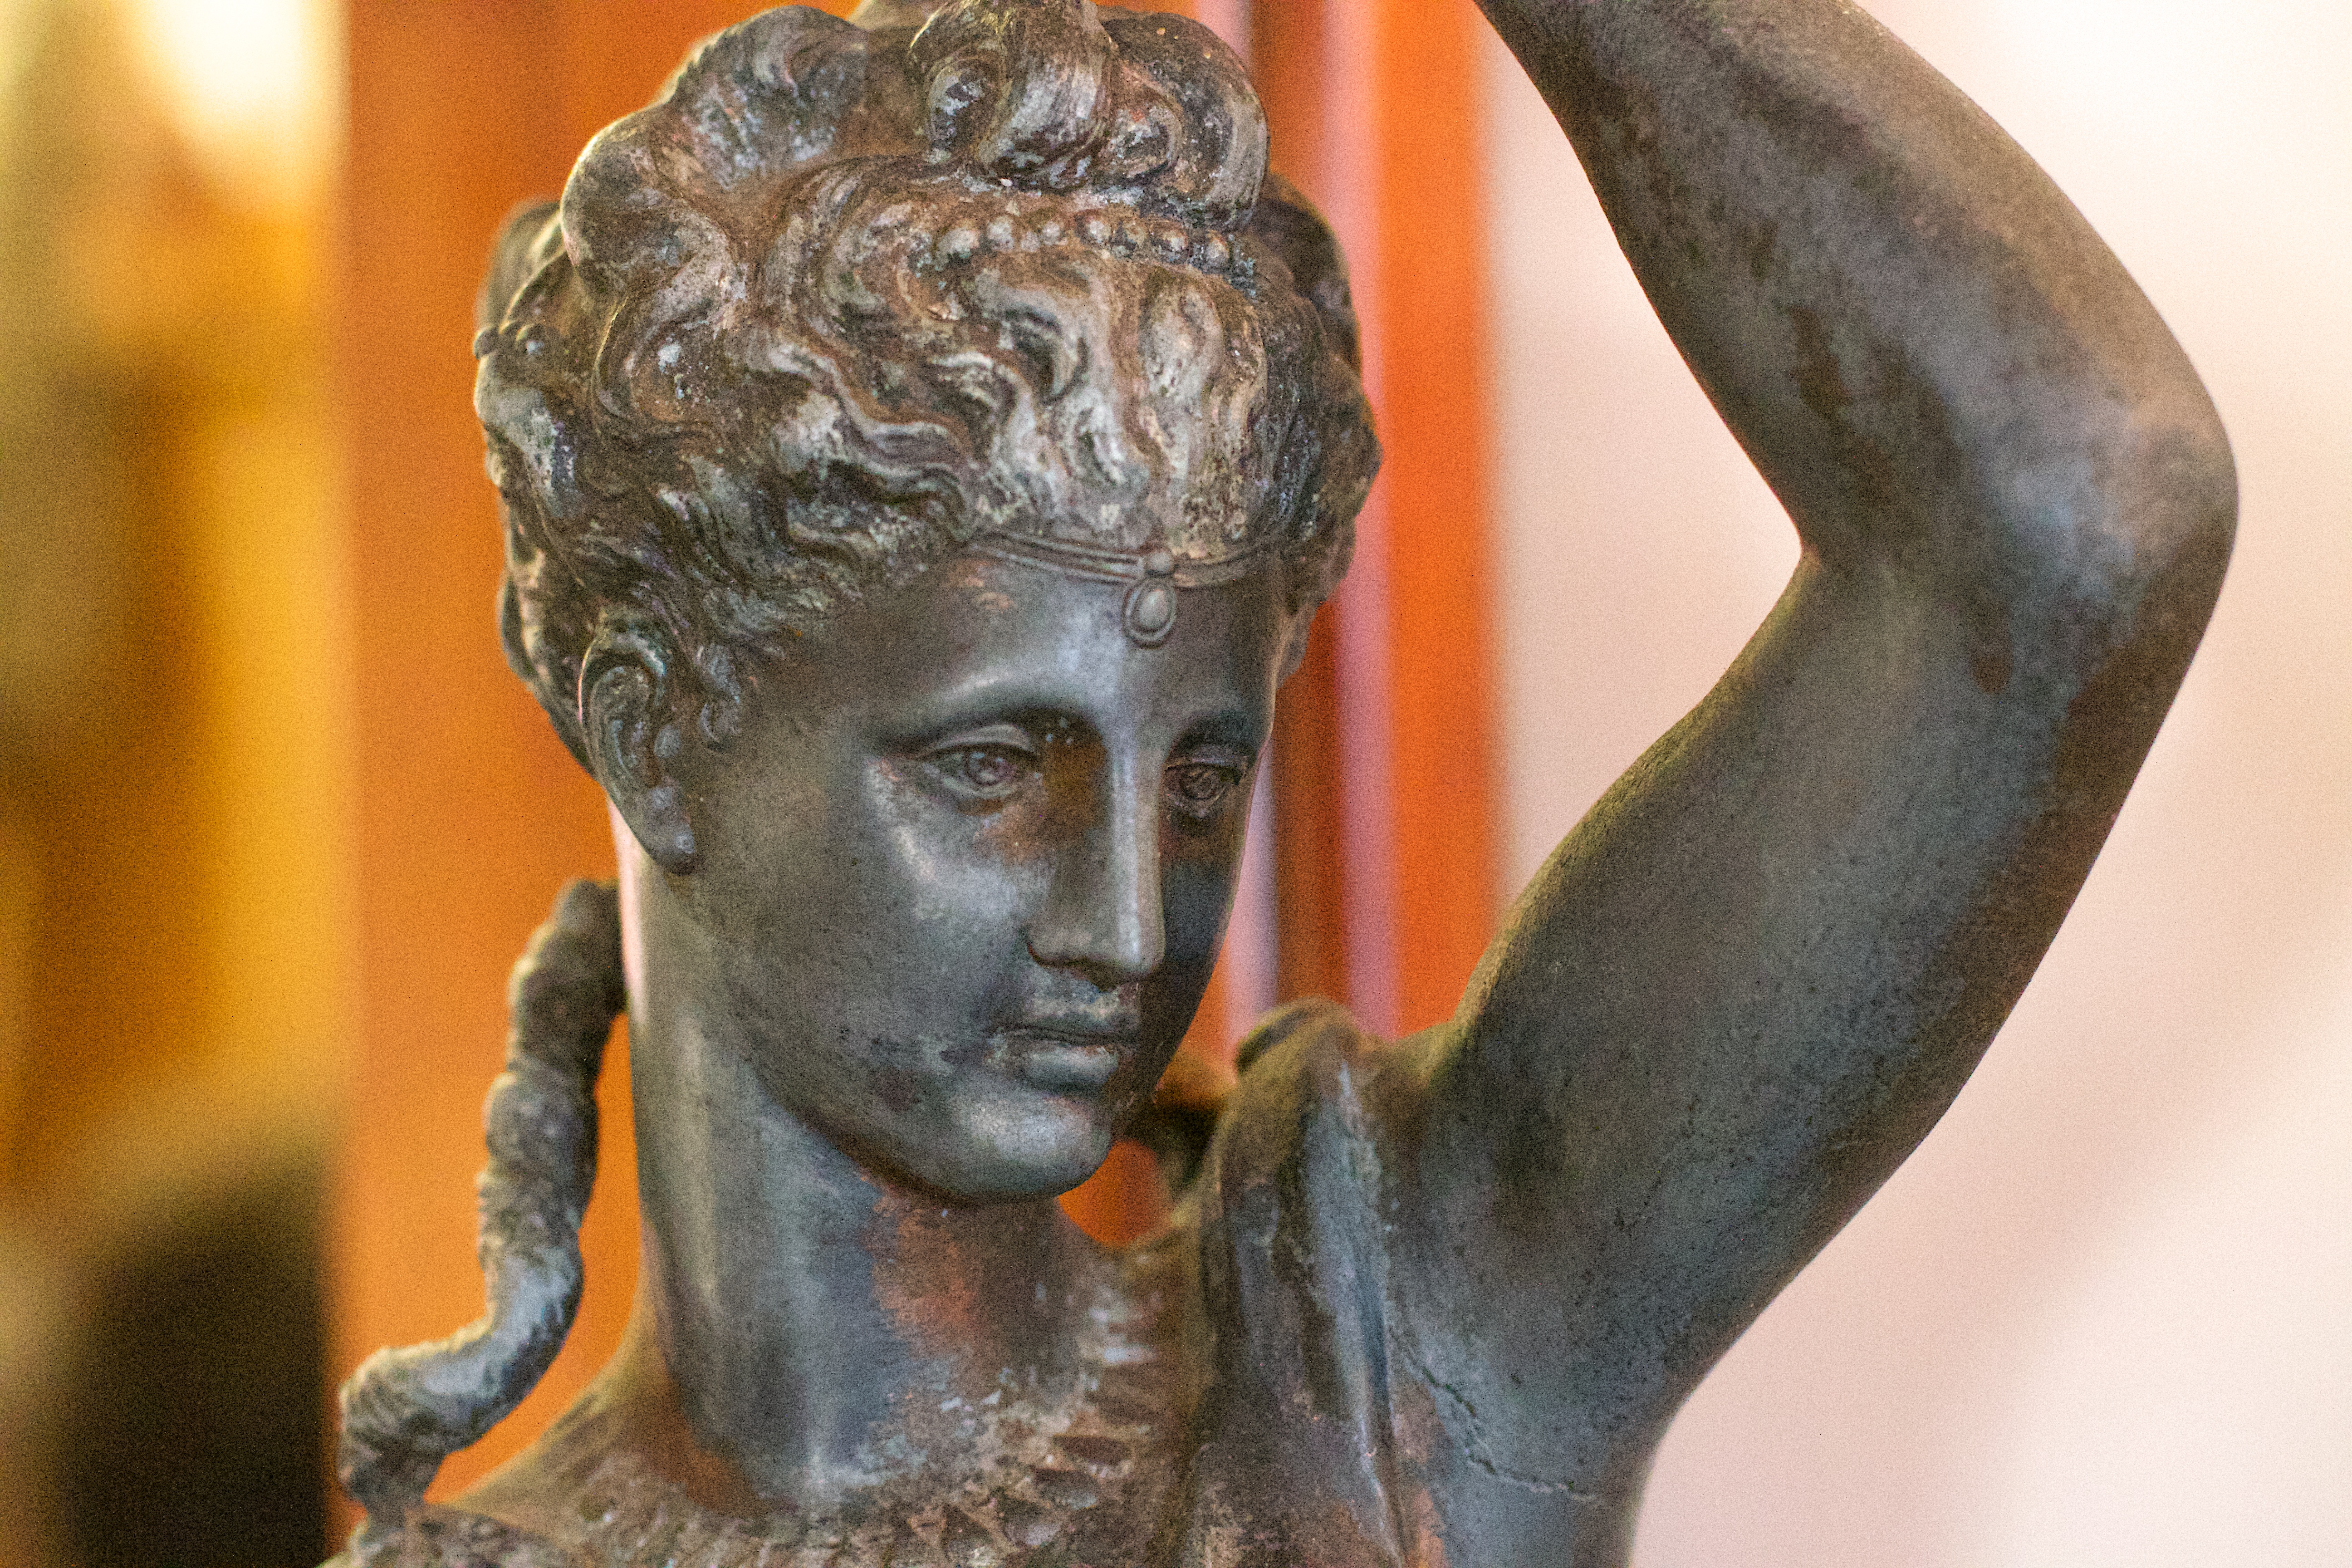
monument, statue, sculpture, art, temple, head, bronze, carving, mythology, bronze sculpture, ancient history, classical sculpture